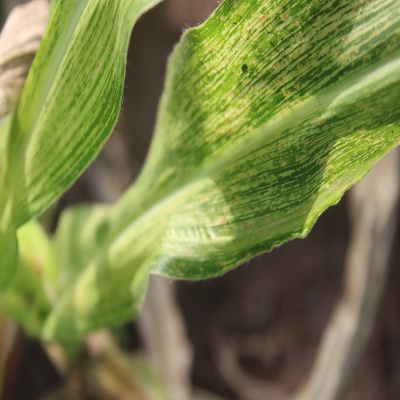
Crop: Maize
Condition: streak virus